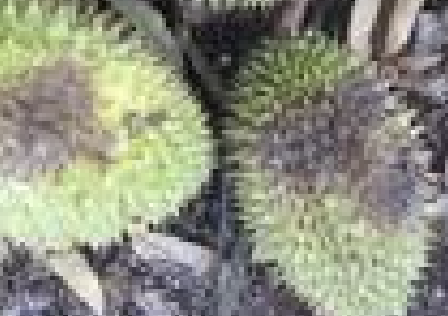
Label: fruit_rot